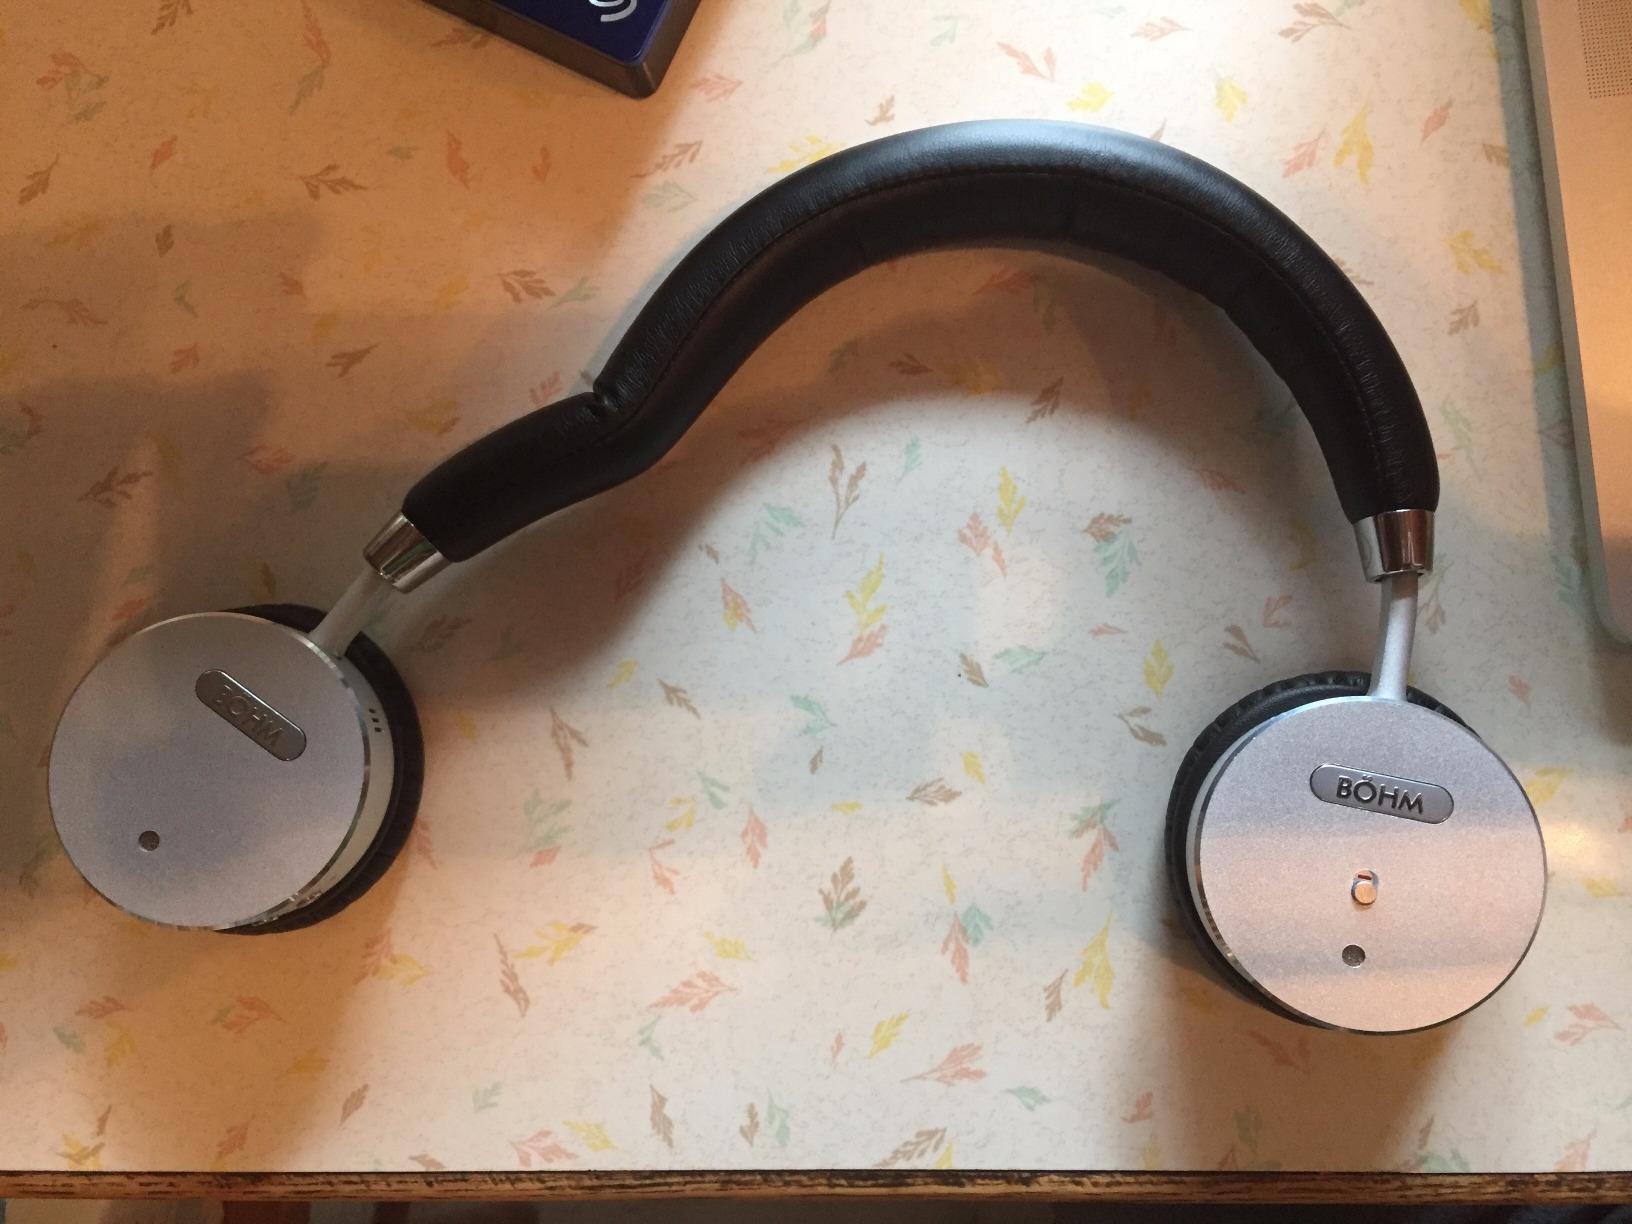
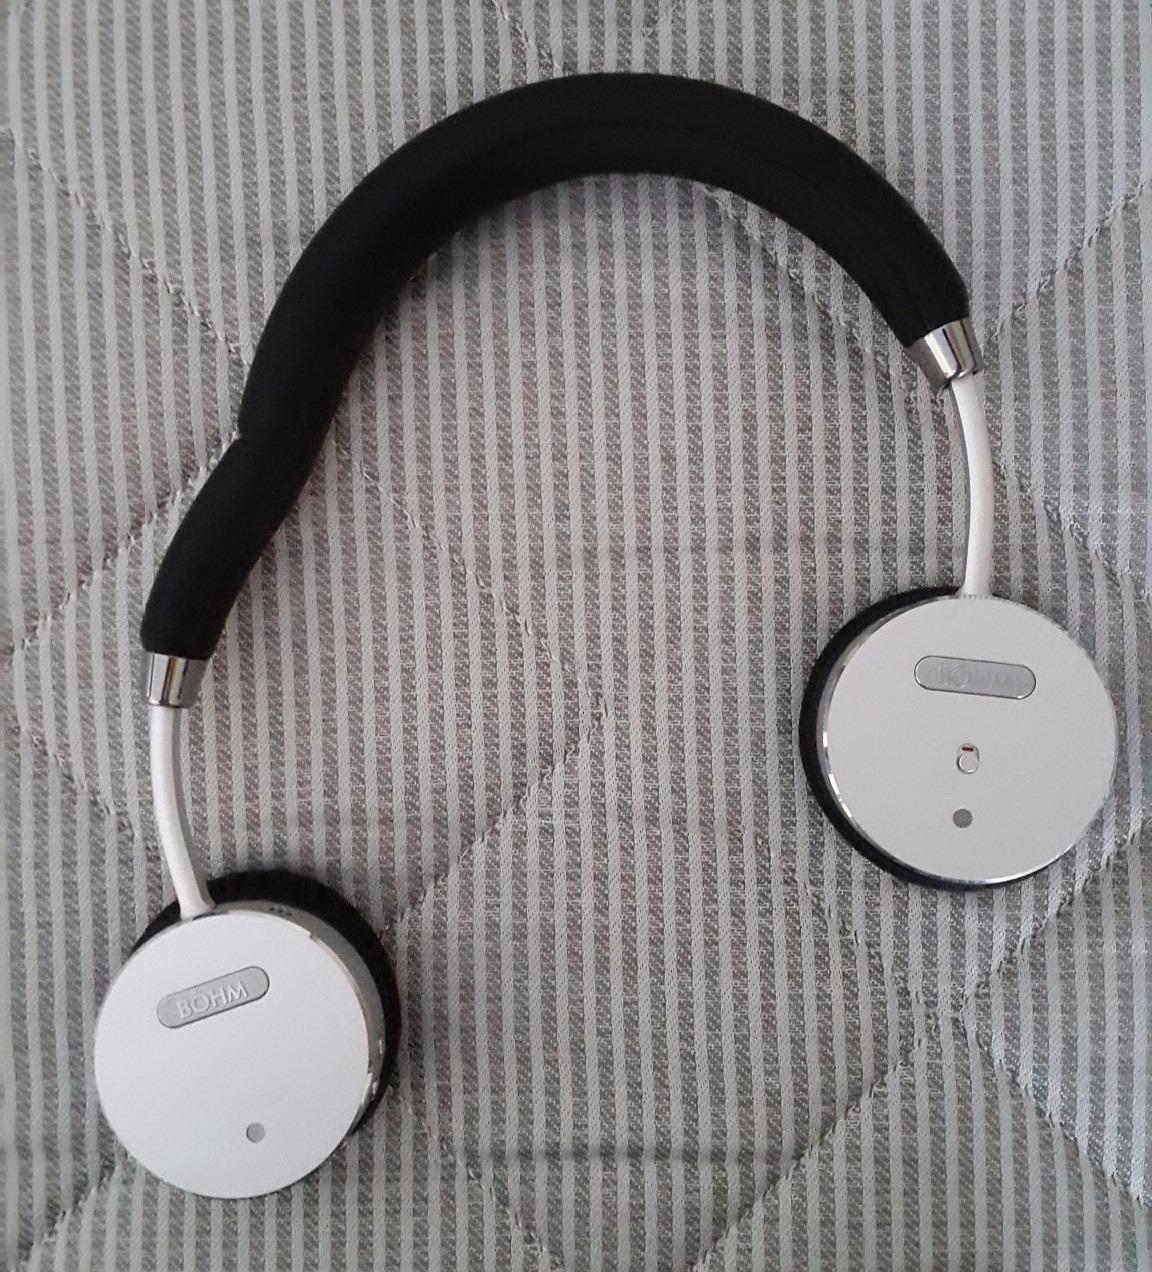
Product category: headphones
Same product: yes